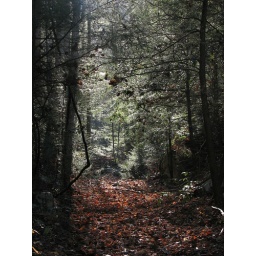
Sun rays highlighting the pine trees on the trail above Sill's Creek.